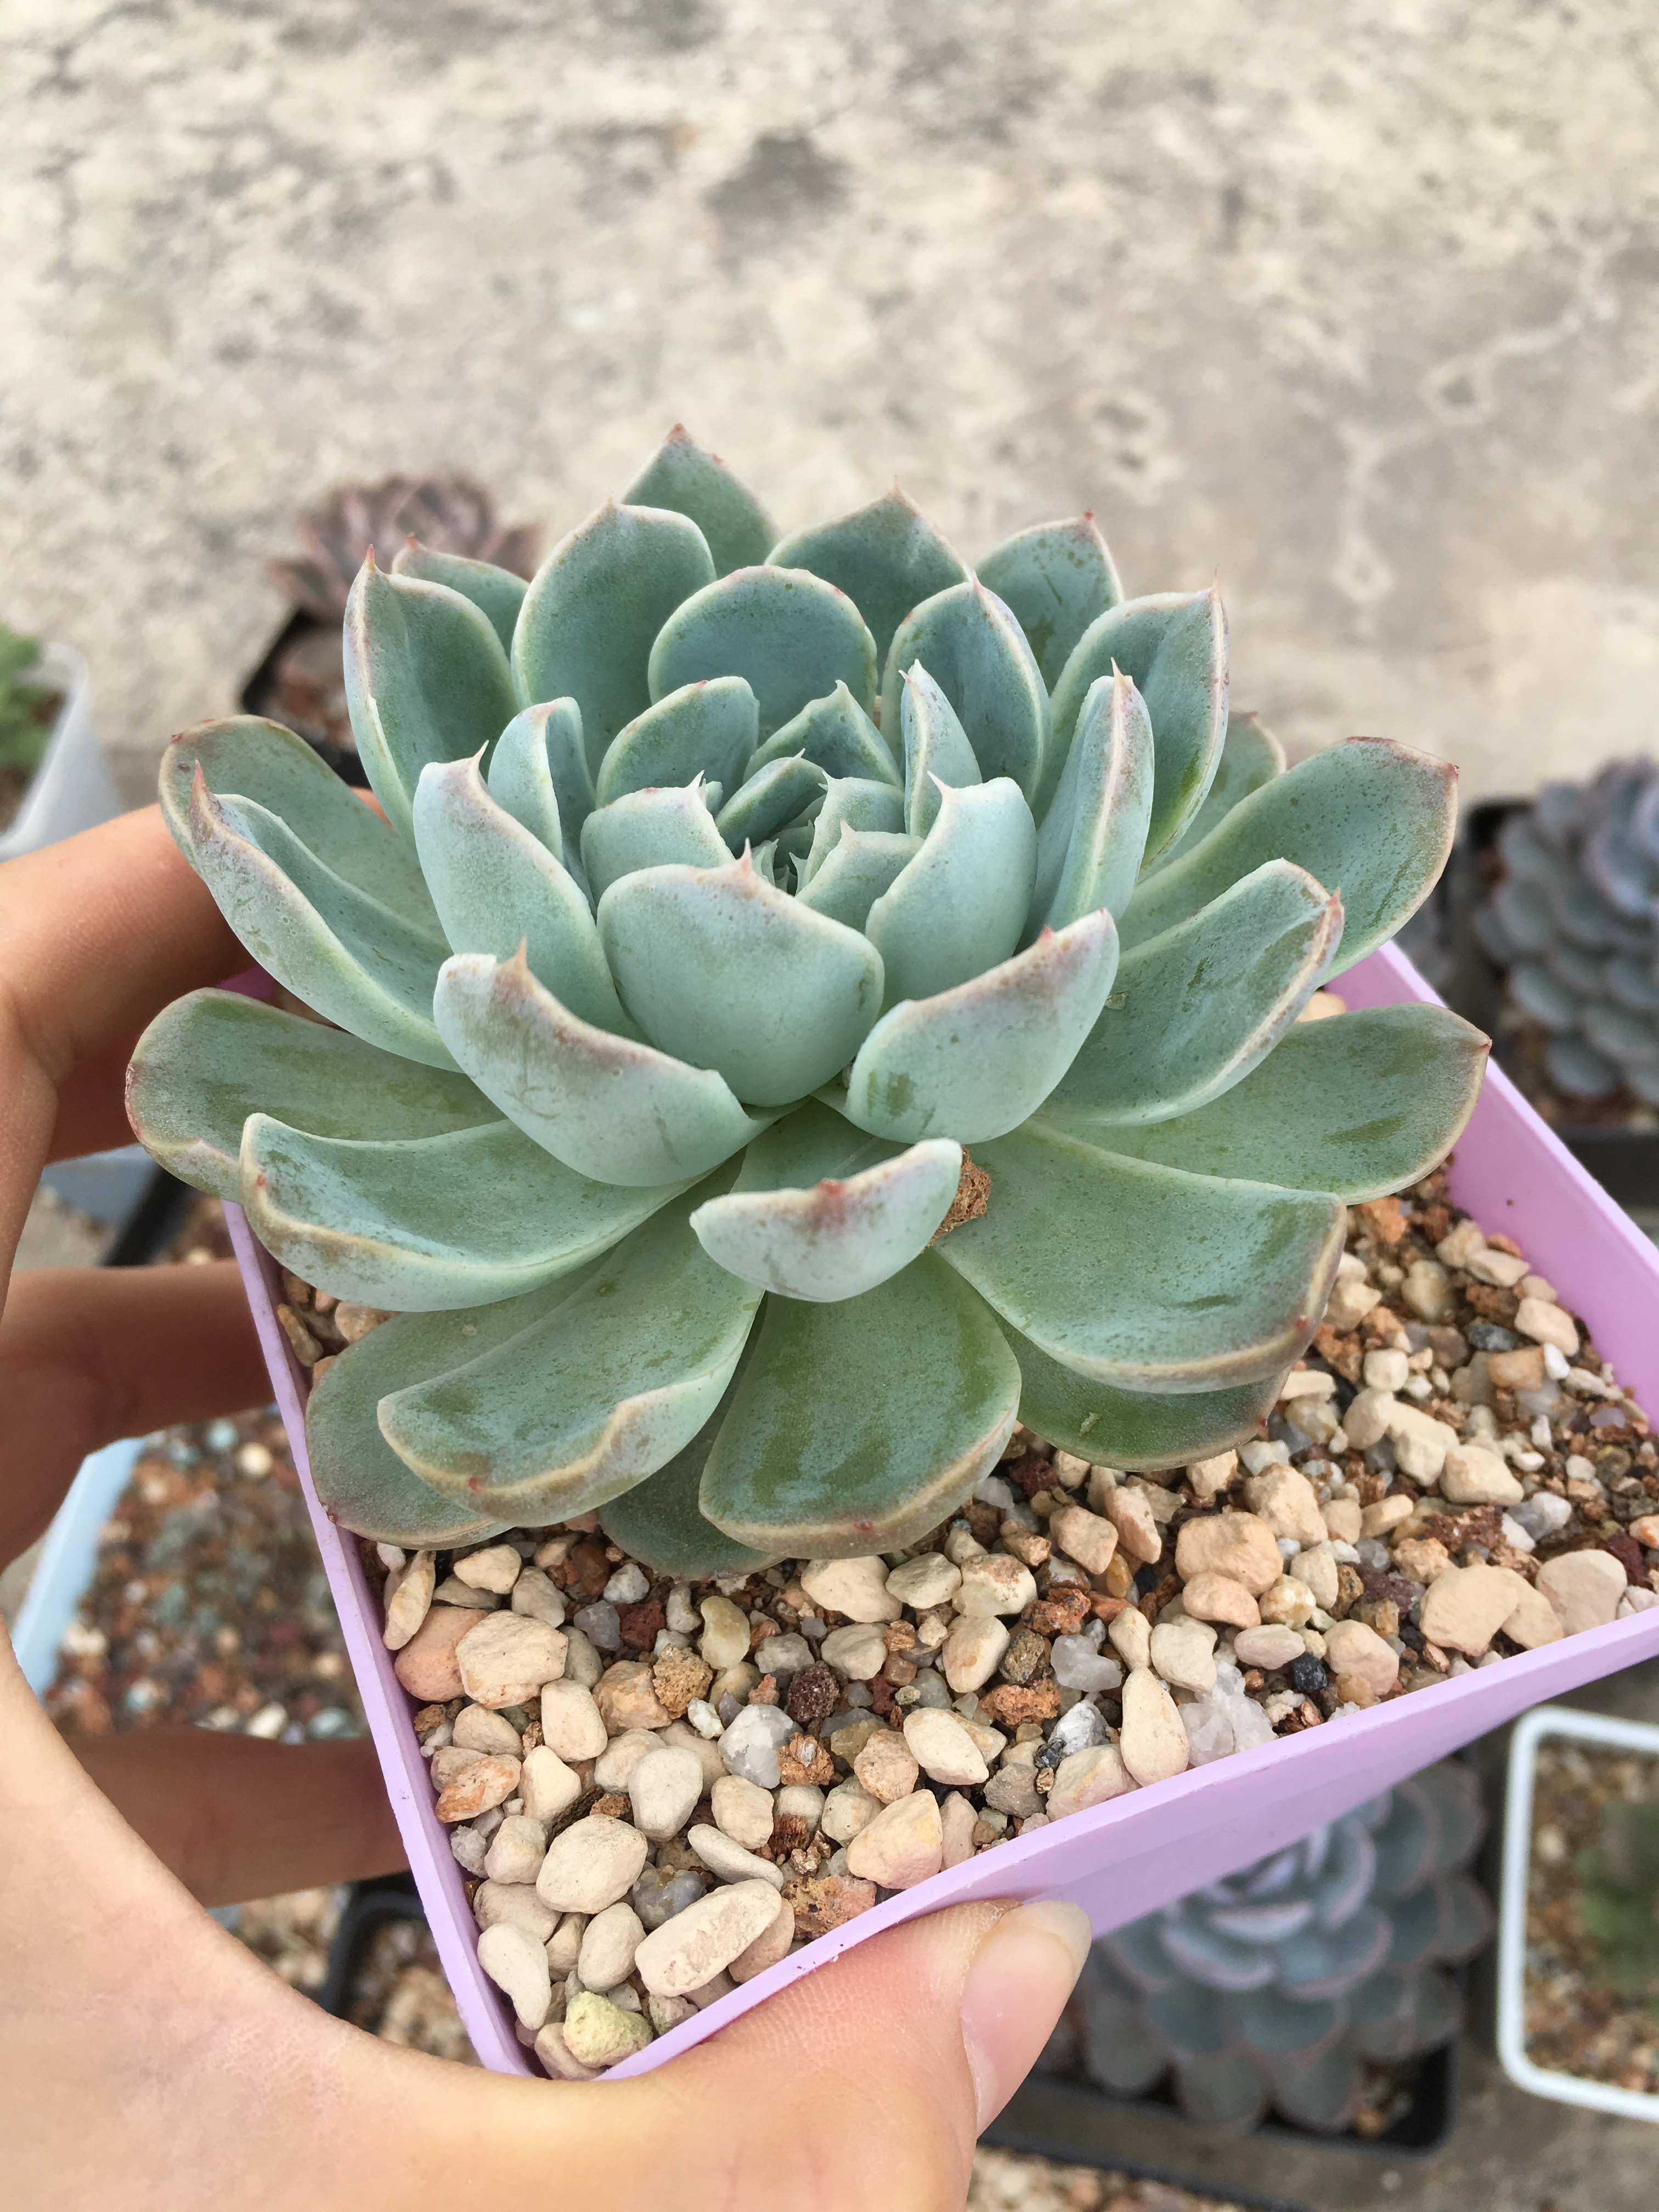
cactus, plant, flower, botany, agave, flowering plant, the fleshy, stonecrop family, land plant, hedgehog cactus, ice plum